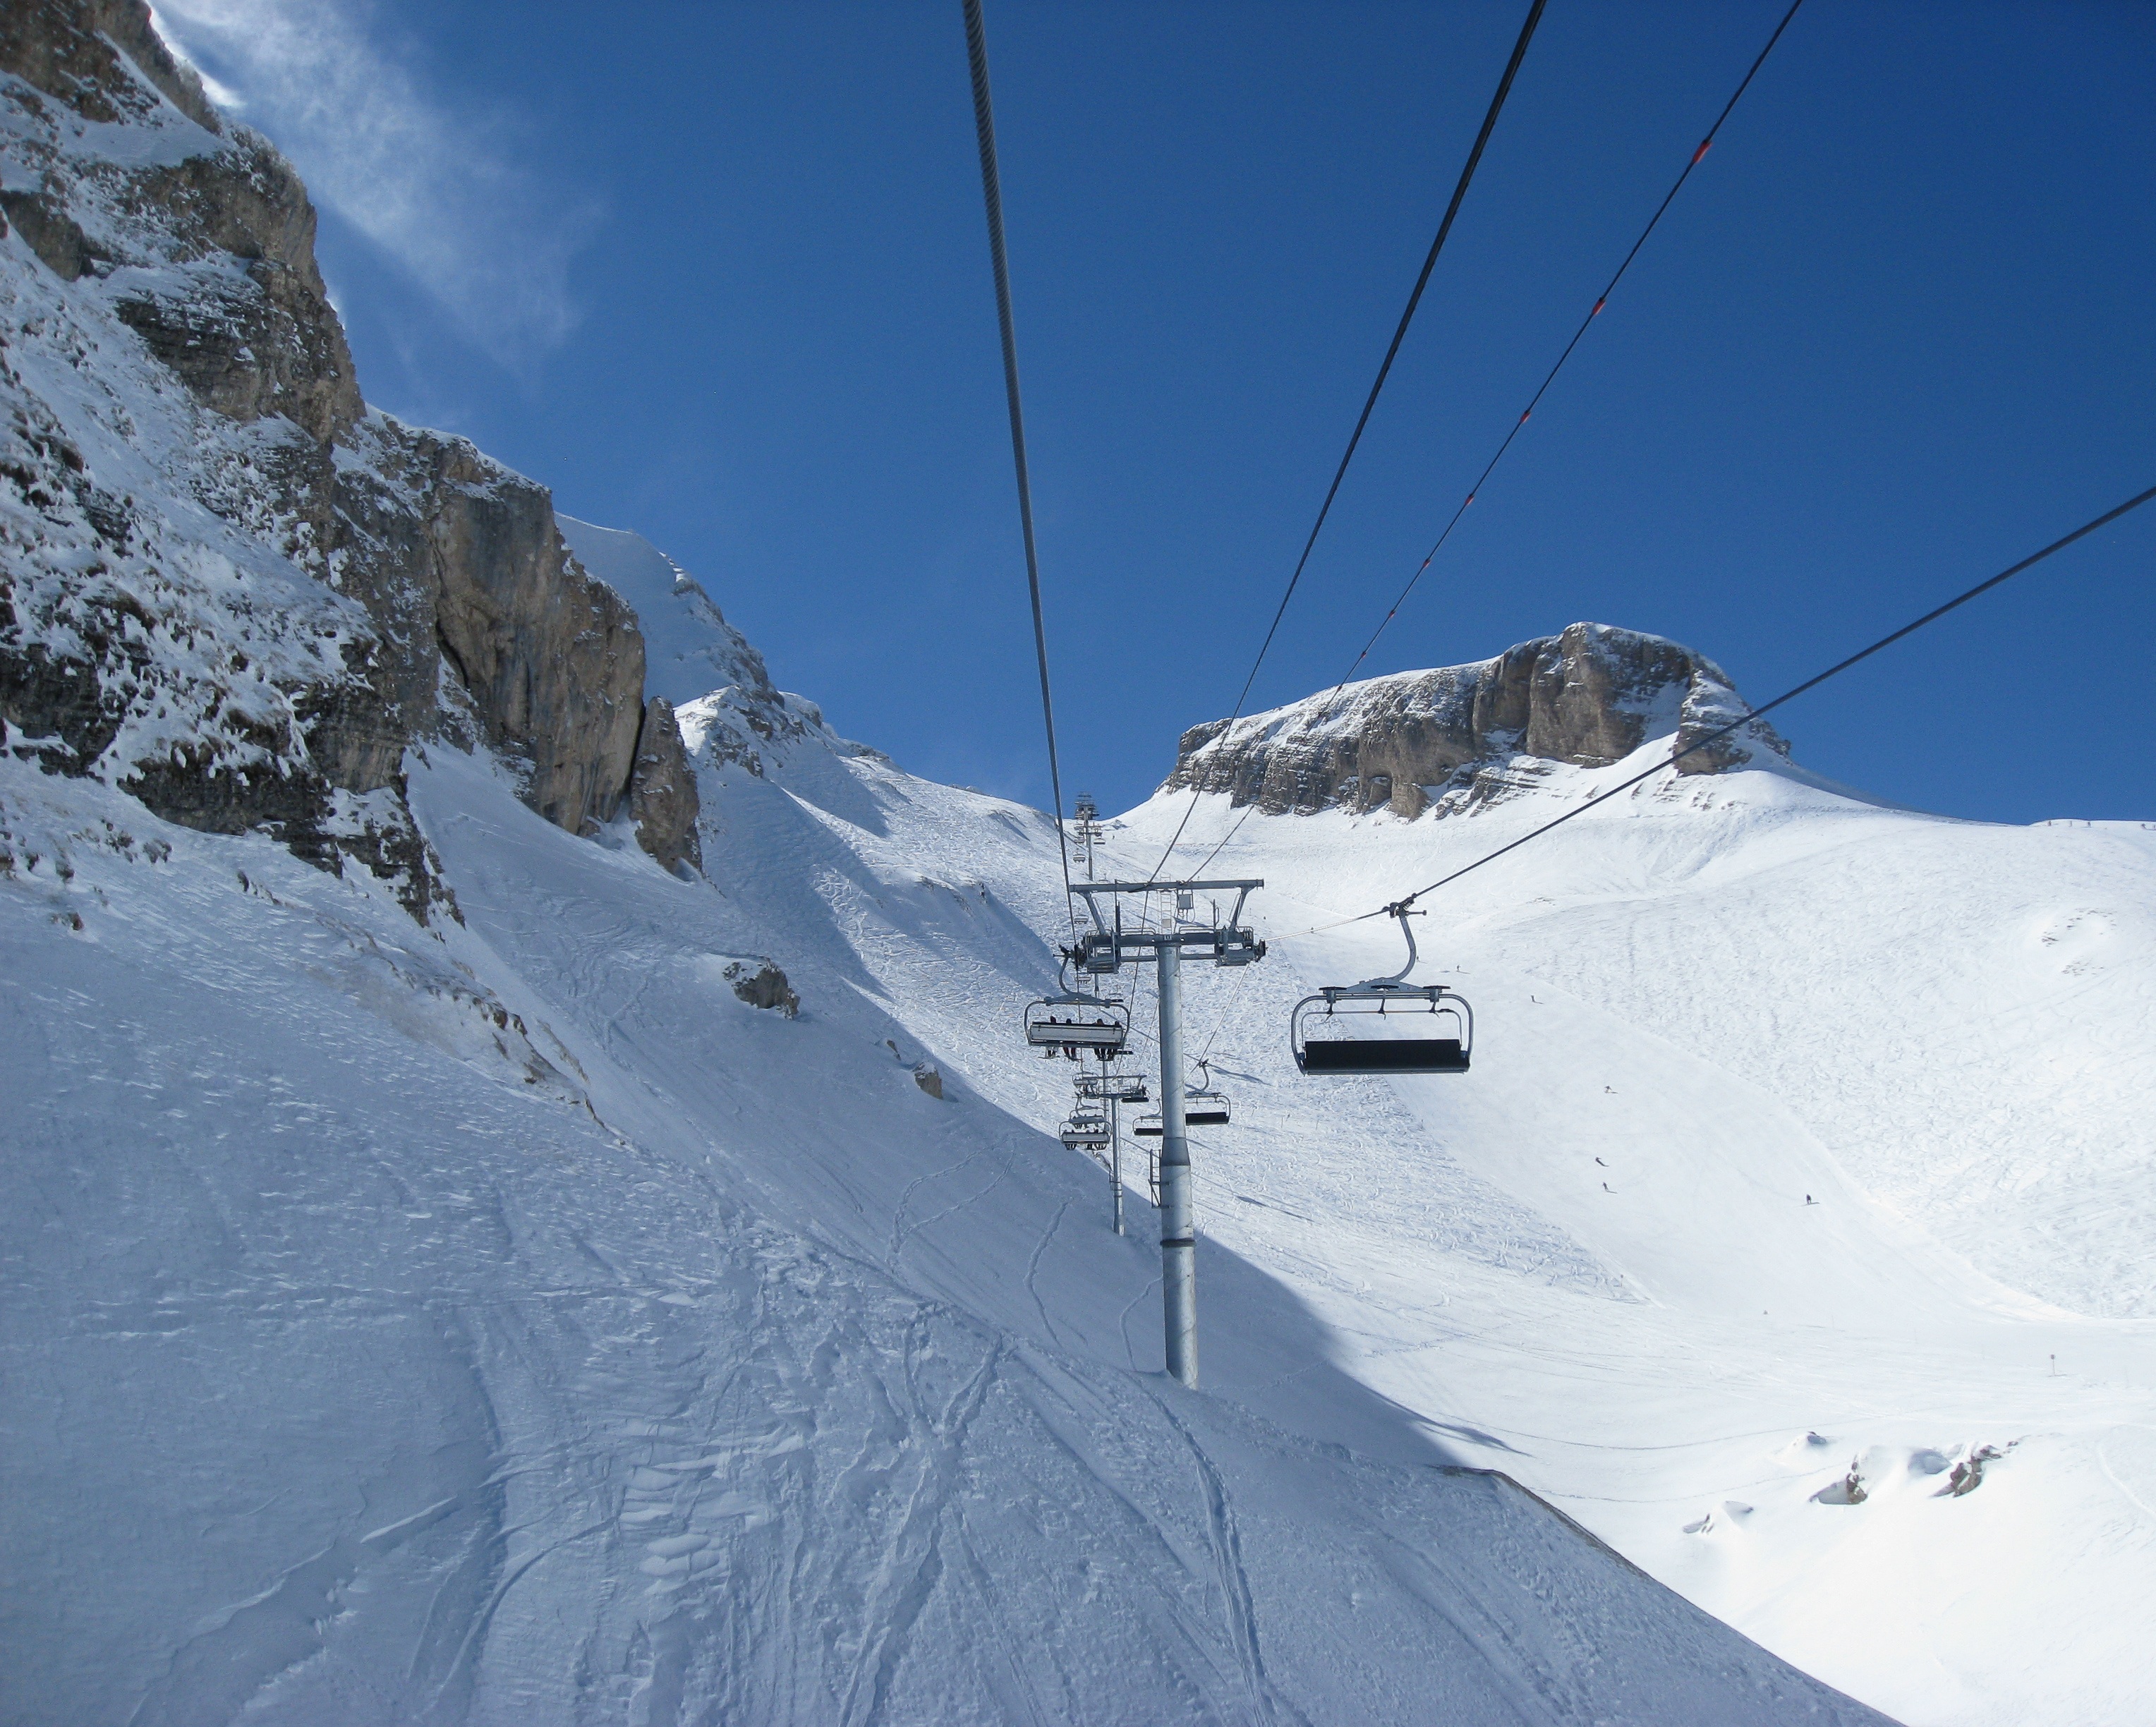
mountain, snow, winter, mountain range, recreation, skiing, ridge, sports equipment, winter sport, chair lift, sports, resort, alps, downhill, ski, piste, ski touring, nordic skiing, ski mountaineering, ski equipment, outdoor recreation, alpine skiing, mountainous landforms, geological phenomenon, telemark skiing